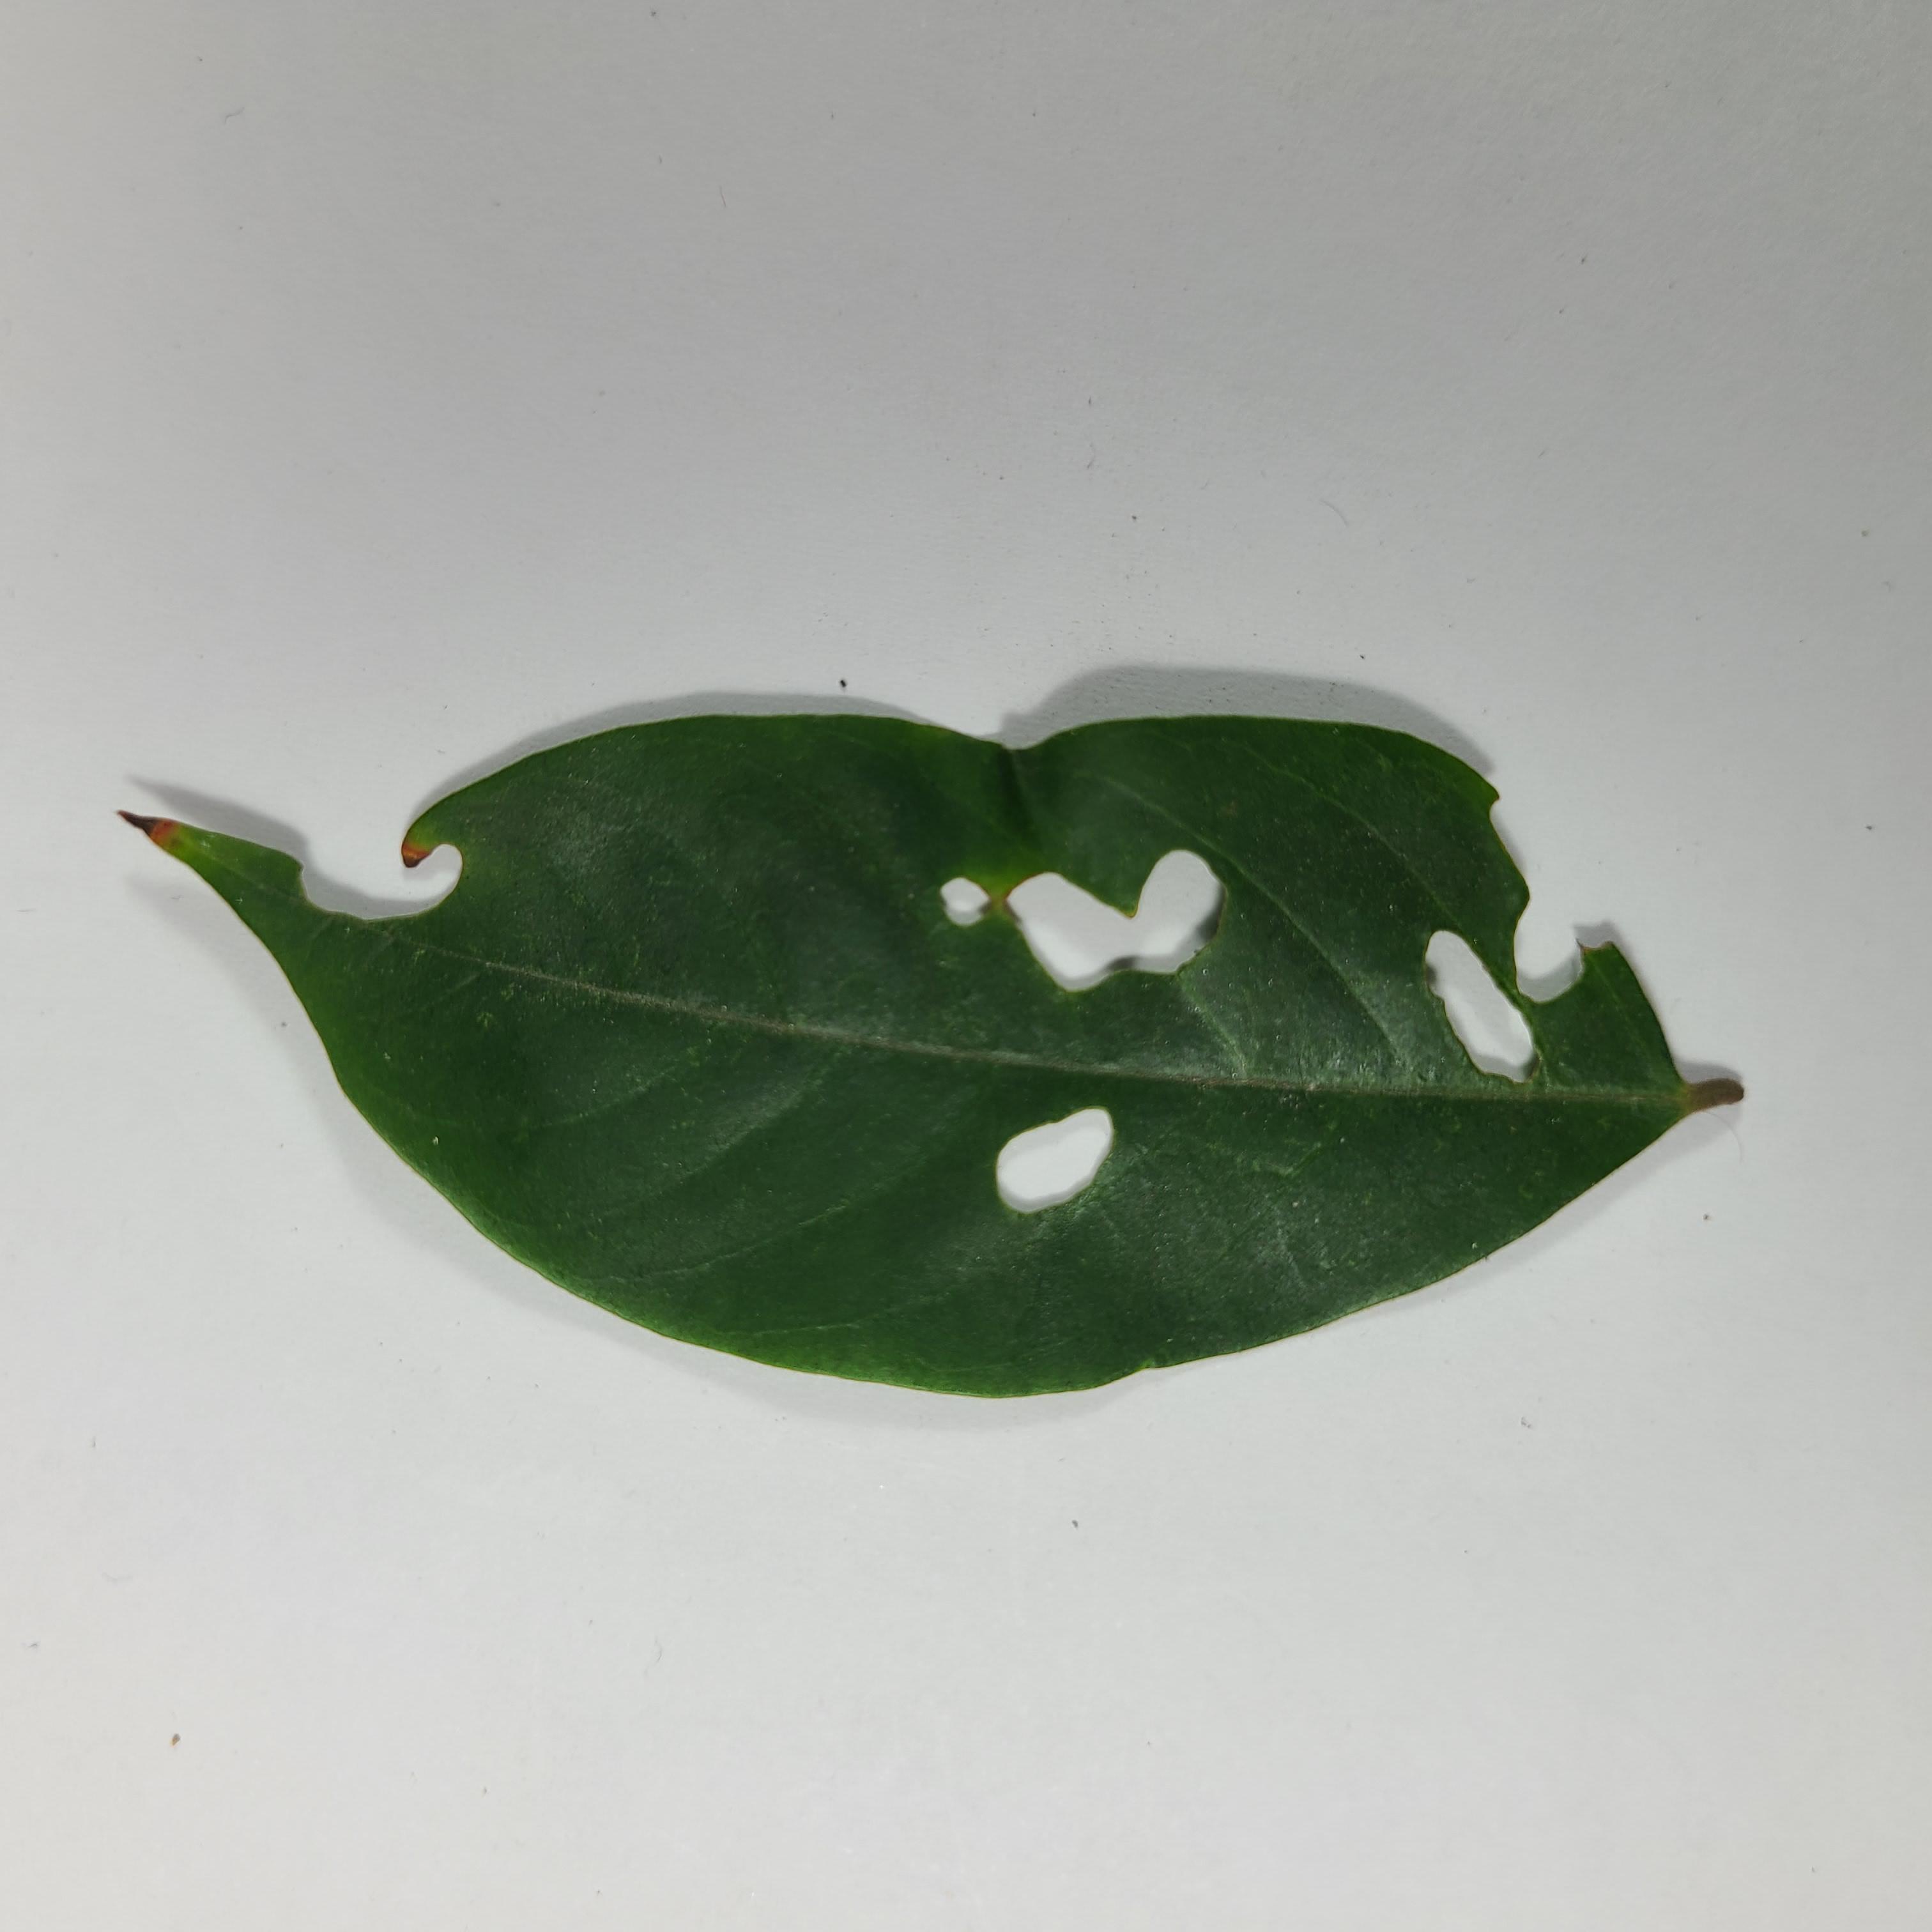
Label: Insect Hole leaves